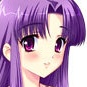
Portrait style: Anime Portrait